Kossisko

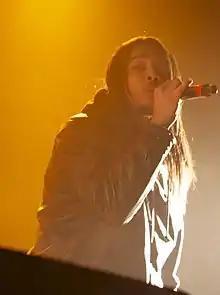

Kossisko Konan (born 1991/1992), known mononymously as Kossisko and formerly known as 100s, is an American singer and rapper from Berkeley, California. In 2012, Kossisko, as rapper 100s, released their debut mixtape "Ice Cold Perm". They were signed to Fool's Gold Records in June 2013. Following the release of the single "Ten Freaky Hoes", it was announced that Kossisko would be releasing their second mixtape, an EP titled "Ivry", which was released on March 7, 2014, via Fool's Gold. It featured a greater g-funk and disco influence than their debut mixtape. At the start of 2015, they retired the 100s persona and now performs under the name Kossisko (which is their birth name). As Kossisko, they released their first single "This May Be Me" on February 17, 2015. The track was premiered by The Fader. Later that year, Kossisko released their debut EP, "Red White N Cruel". In 2016, Kossisko launched a crowdfunding campaign to help fund their work on a short horror film titled '2037.'